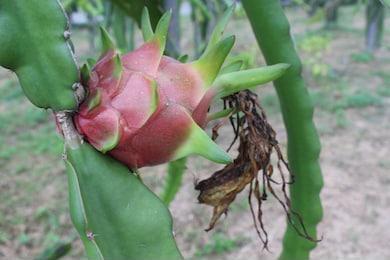
Label: Dragonfruit